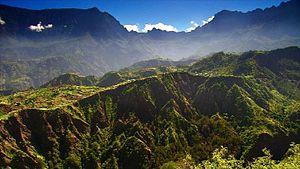
Le mascarin de La Réunion est une espèce éteinte de perroquet qui était endémique de l'île de La Réunion, dans les Mascareignes, dans le sud-ouest de l'océan Indien. Les liens taxonomiques de cette espèce sont sujets à débats. Elle a été liée aux perroquets Psittaculini, en se basant sur des arguments anatomiques, mais aux perroquets Coracopsis par des arguments génétiques. La question de sa position taxonomique précise est encore ouverte.